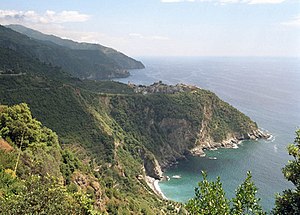
Nationalpark Cinque Terre
Cornigliakysten
Nationalpark Cinque Terre er Italiens første nationalpark, etableret i 1999. Den ligger i provinsen La Spezia i Ligurien, i det nordlige Italien, og er med et areal på 3860 hektar den mindste nationalpark i landet, men også den tættest befolkede, med 5.000 indbyggere i og omkring de fire byer i Cinque Terre i kommunerne Levanto og La Spezia. Cinque Terre blev i 1997 en del af UNESCO World Heritage Site Verdensarvsområde 826, Portovenere, Cinque Terre, og øerne Palmaria, Tino og Tinetto.